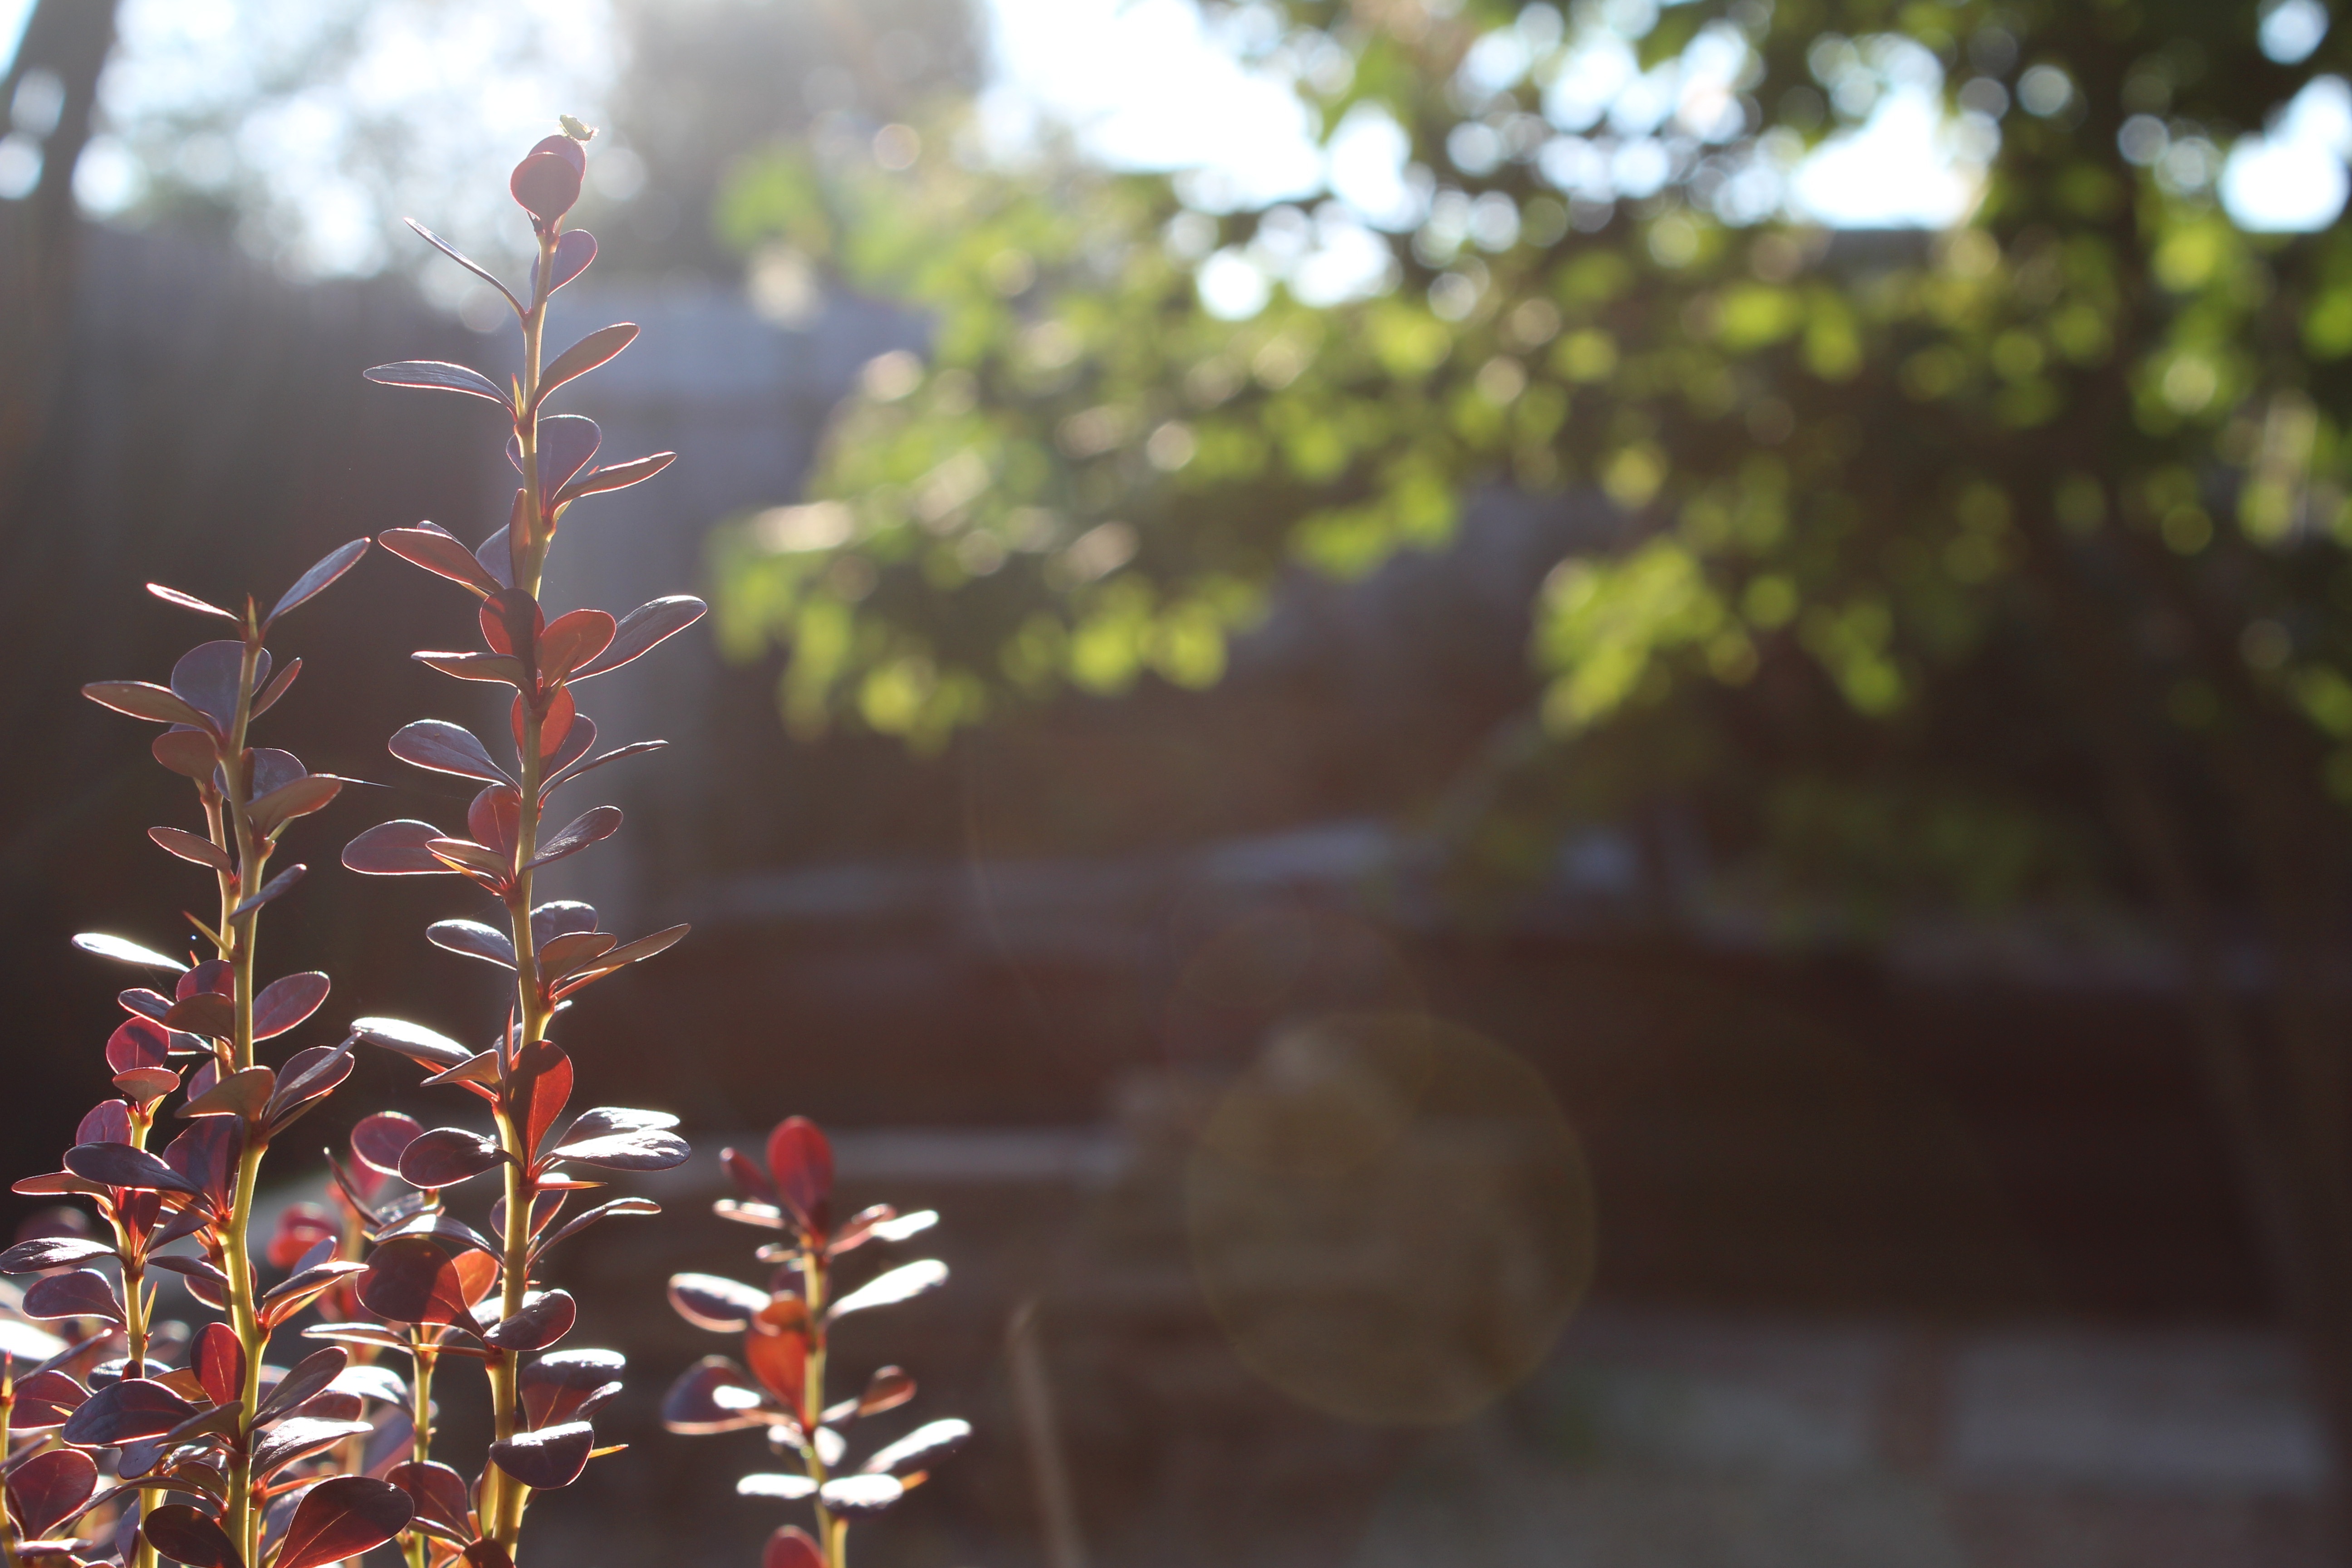
tree, nature, branch, blossom, light, plant, sunlight, leaf, flower, spring, autumn, botany, flora, season, background, sunbeam, macro photography, beautification, planting of greenery, landscape design, woody plant